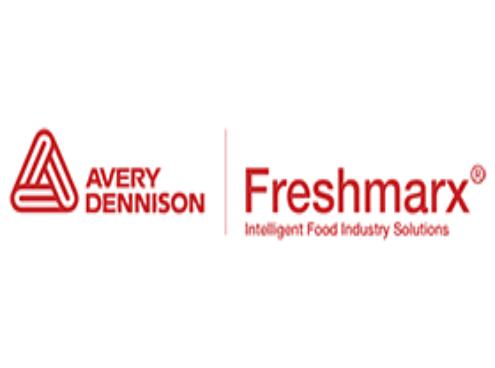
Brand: avery dennison-2
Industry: Others